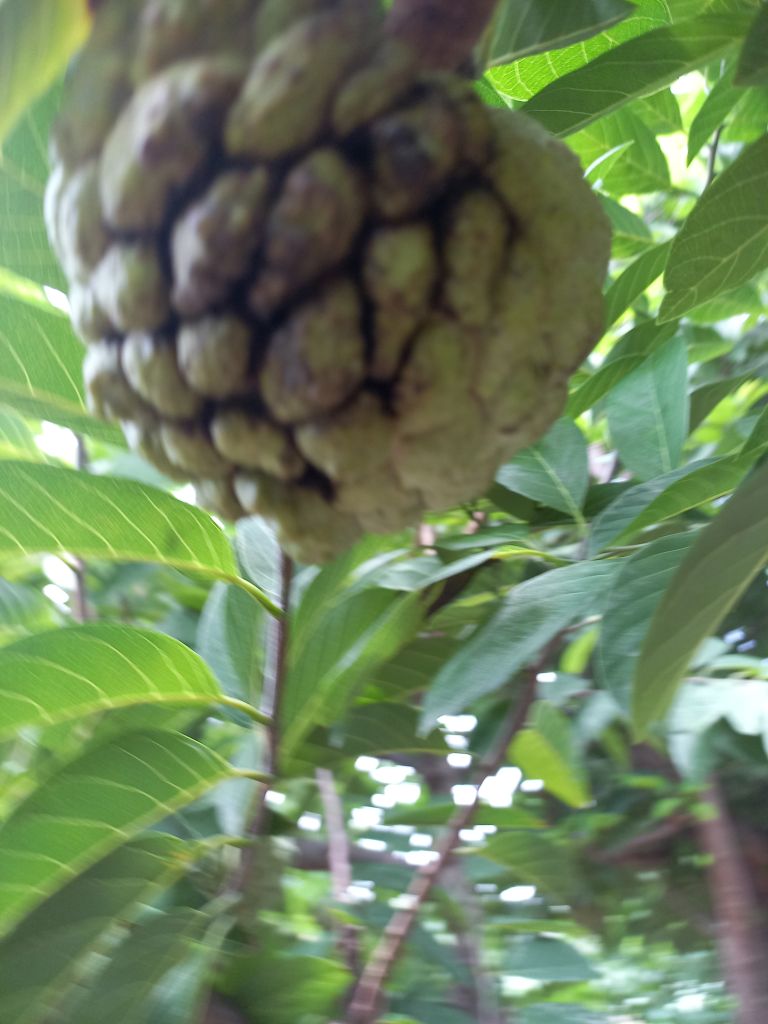
Disease label: Athracnose